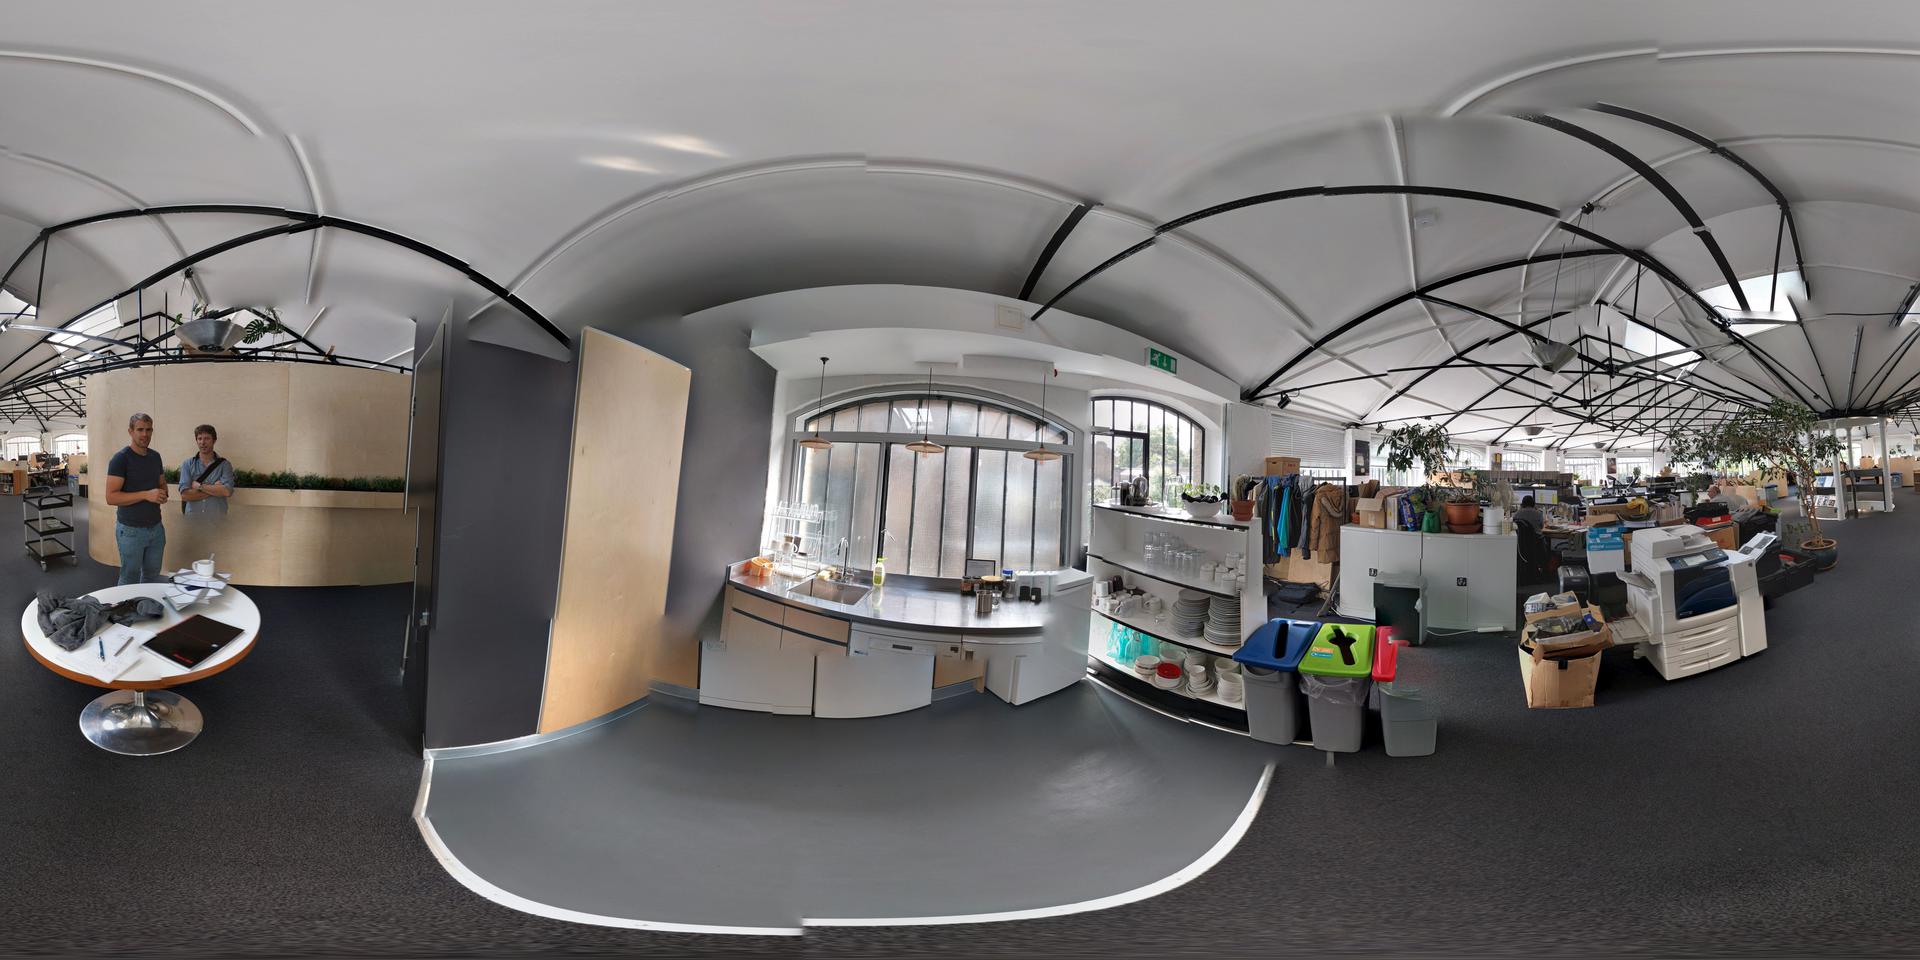
Referred object: White round table

Referred object: the green recycling bin